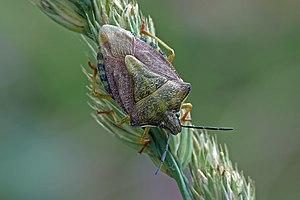
Carpocoris purpureipennis, photographié dans la forêt de Rūkainių, en Lituanie. Lietuvių: Rausvasparnė skydblakė (Carpocoris purpureipennis). Fotografuota Rūkainių miške, Vilniaus r.
Carpocoris purpureipennis est une espèce d'insectes du sous-ordre des hétéroptères de la famille des Pentatomidae.